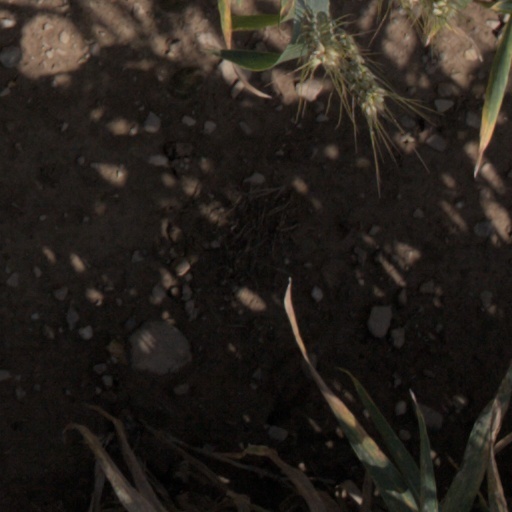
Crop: wheat